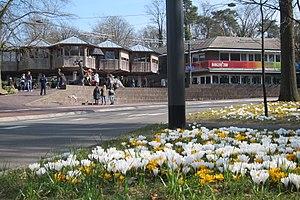
Arnhem est une commune néerlandaise, chef-lieu de la province de Gueldre, dans l'est des Pays-Bas. Arnhem est située sur le Rhin inférieur et compte 150 000 habitants, au 1ᵉʳ janvier 2012, faisant ainsi partie des dix villes les plus peuplées des Pays-Bas.